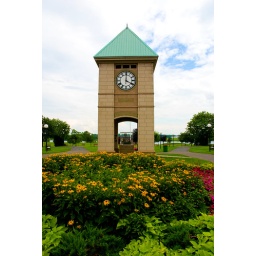
A clock tower located in a waterfront park in downtown Cornwall.